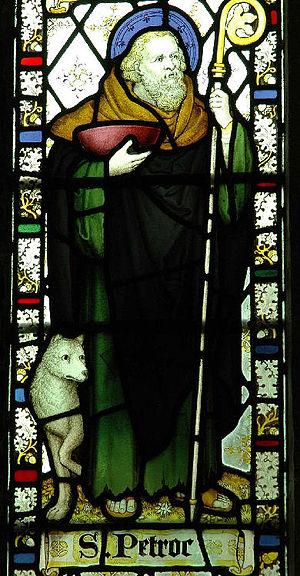
Saint Pétroc de Bodmin est un saint moine celtique. Il est né au Pays de Galles et a reçu sa formation monastique en Irlande. Il s'établit ensuite dans la péninsule formée par le Devon et les Cornouailles britanniques et le Somerset. Selon calendrier breton, sa fête est le 4 juin. Il est l'oncle de Saint Cadou. Il aurait vécu vers l'an 600 dans un recoin isolé de la forêt du Cranou, au milieu des animaux des bois. Alban Butler et Charles Butler indique sans précision qu'il serait mort le 4 juin 564.